Fort Magruder

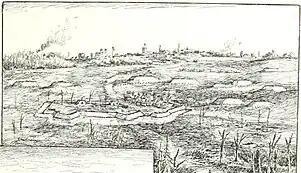
Fort Magruder and other Confederate works near Williamsburg

The Williamsburg Line was a line of defensive fortifications across the Virginia Peninsula east of Williamsburg anchored by College Creek, a tributary of the James River, on the south and Queen's Creek, a tributary of the York River on the north. A series of 14 redoubts were built along the line, with Fort Magruder (Redoubt Number 6) at the center at a key location. The concept was surely not a new one. To defend against attacks of the Native Americans, in 1632, the people of the Virginia Colony had constructed a line of palisades across the of land between the same two creeks, although it was slightly to the west, and also long gone by 1862. The earlier palisade had been anchored by a small fortified settlement which was named Middle Plantation. In 1699, it had been renamed Williamsburg.